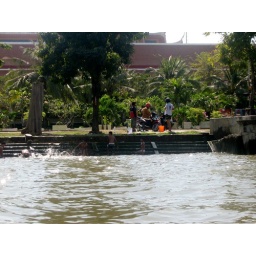
instead of sitting in a hot longtail boat with clothes on